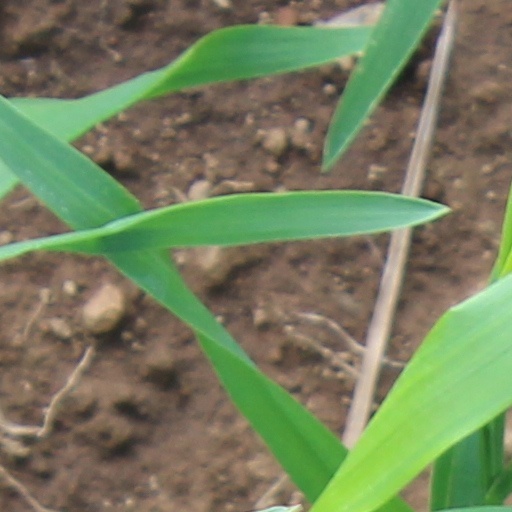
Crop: wheat